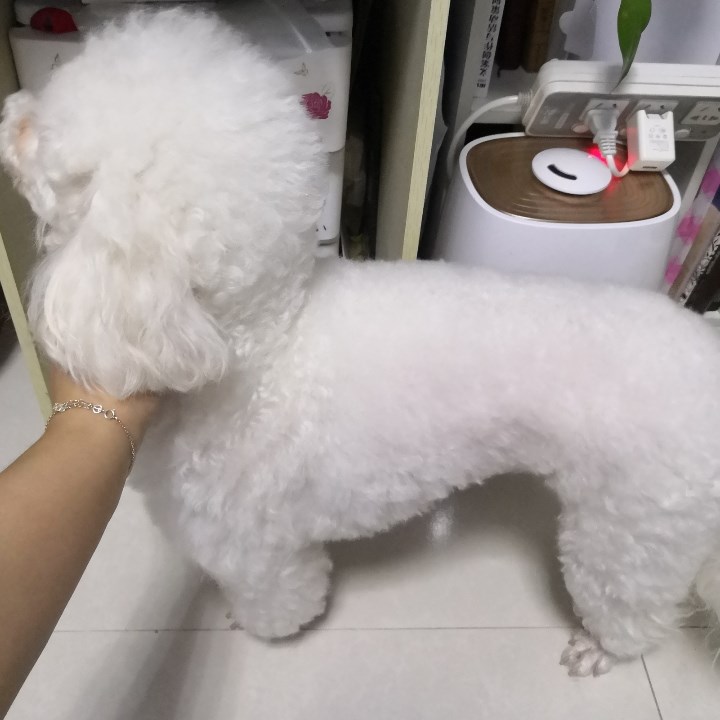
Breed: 3083-n000117-Bichon_Frise